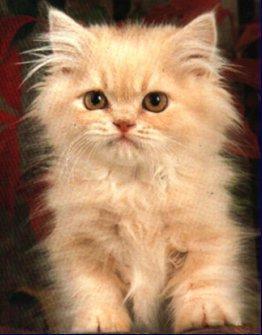
Persian